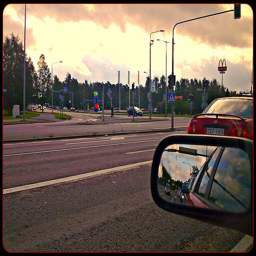
A red park waiting at a traffic light.
A road with cars, traffic lights, and signs on it.
A view of a beautiful sunset from the road.
The mirror of a car and a road.
A street scene of a storm taken from inside a car.